Bob Horner

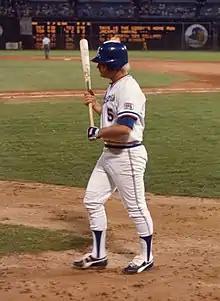
Horner with the Atlanta Braves circa 1980

In 1979, Horner batted .314 with 33 homers and 98 RBIs. In 1980, Horner posted a .268 batting average with 35 home runs and 89 RBIs, despite missing a total of 79 games over two seasons due to recurring shoulder and leg injuries. In the strike-shortened 1981 season, he hit .277 with 15 home runs and 42 RBIs in 79 games. Horner rejuvenated in 1982, finishing with 32 home runs, 97 RBIs, and an OBP of .350, while slugging .501.